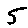
Label: 5